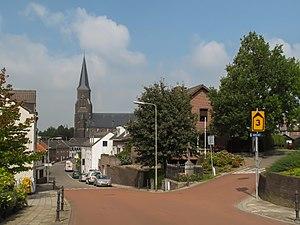
Vaals est une commune et un village du sud-est des Pays-Bas, dans la province du Limbourg. La commune couvre une superficie de 23,90 kilomètres carrés. Sa population était de 10 092 habitants au 1ᵉʳ janvier 2019.